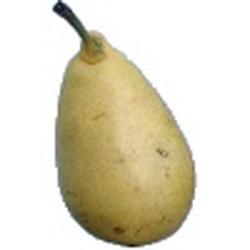
Label: Pear